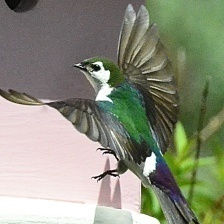
Species: VIOLET GREEN SWALLOW
Scientific name: TACHYCINETA THALASSINA